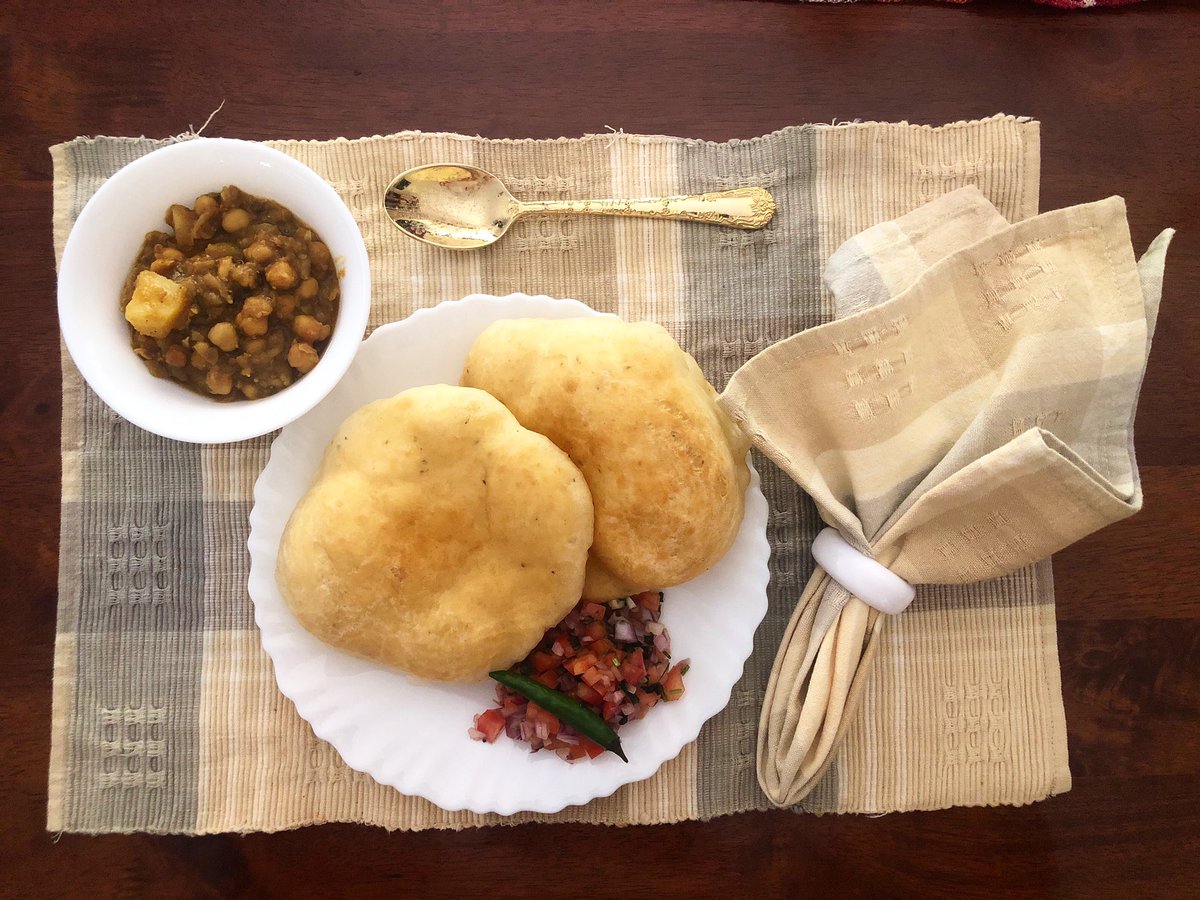
Dish: chole_bhature